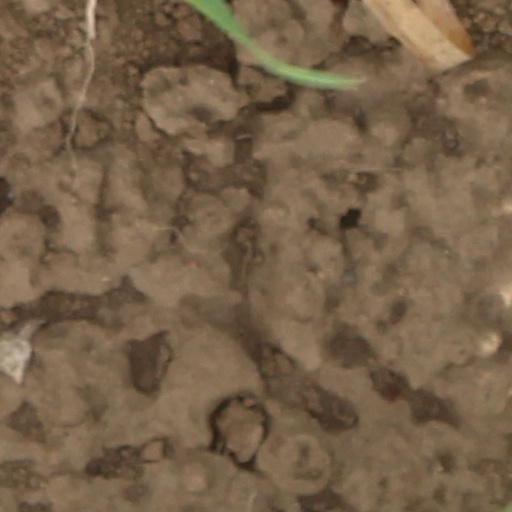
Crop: wheat